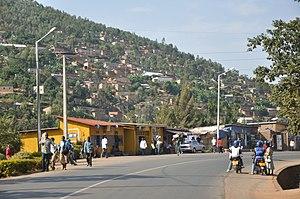
Le Rwanda, en forme longue la république du Rwanda, en kinyarwanda Repubulika y'u Rwanda, surnommé le « pays des mille collines », est un pays d'Afrique de l'Est. Le Rwanda étend ses 26 338 km² dans la région des Grands Lacs. Il partage des frontières avec, au nord, l'Ouganda, à l'est, la Tanzanie, au sud, le Burundi, et à l'ouest, la république démocratique du Congo. Sa capitale Kigali est située au centre du pays.